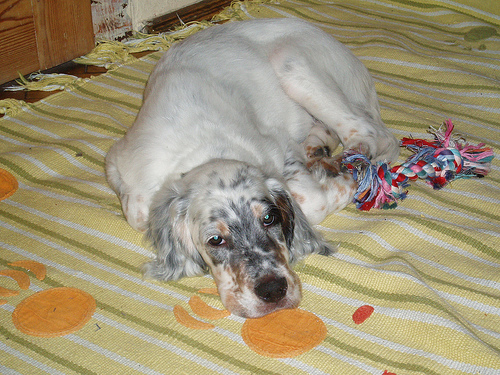
Breed: english setter